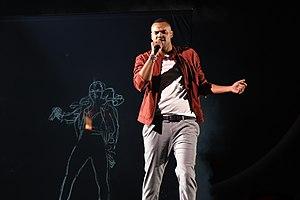
Mohombi, de son vrai nom Mohombi Nzasi Moupondo, né le 17 octobre 1986 à Kinshasa en République démocratique du Congo, est un chanteur, danseur, producteur, compositeur et auteur de pop et de musique africaine, née d'un père congolais et d'une mère suédoise.